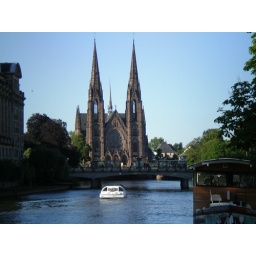
with a boat-tour boat going under the nearest bridge